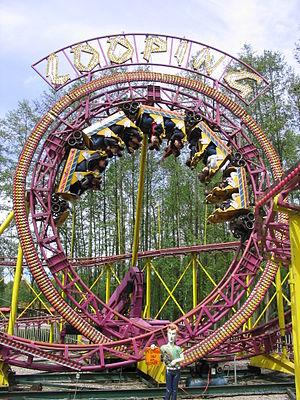
Belantis Vergnügungspark
Le looping vertical est la plus commune des inversions sur les montagnes russes. Cette section de l'attraction donne aux rails la forme d'une boucle verticale complète. Les passagers se retrouvent donc momentanément la tête en bas.